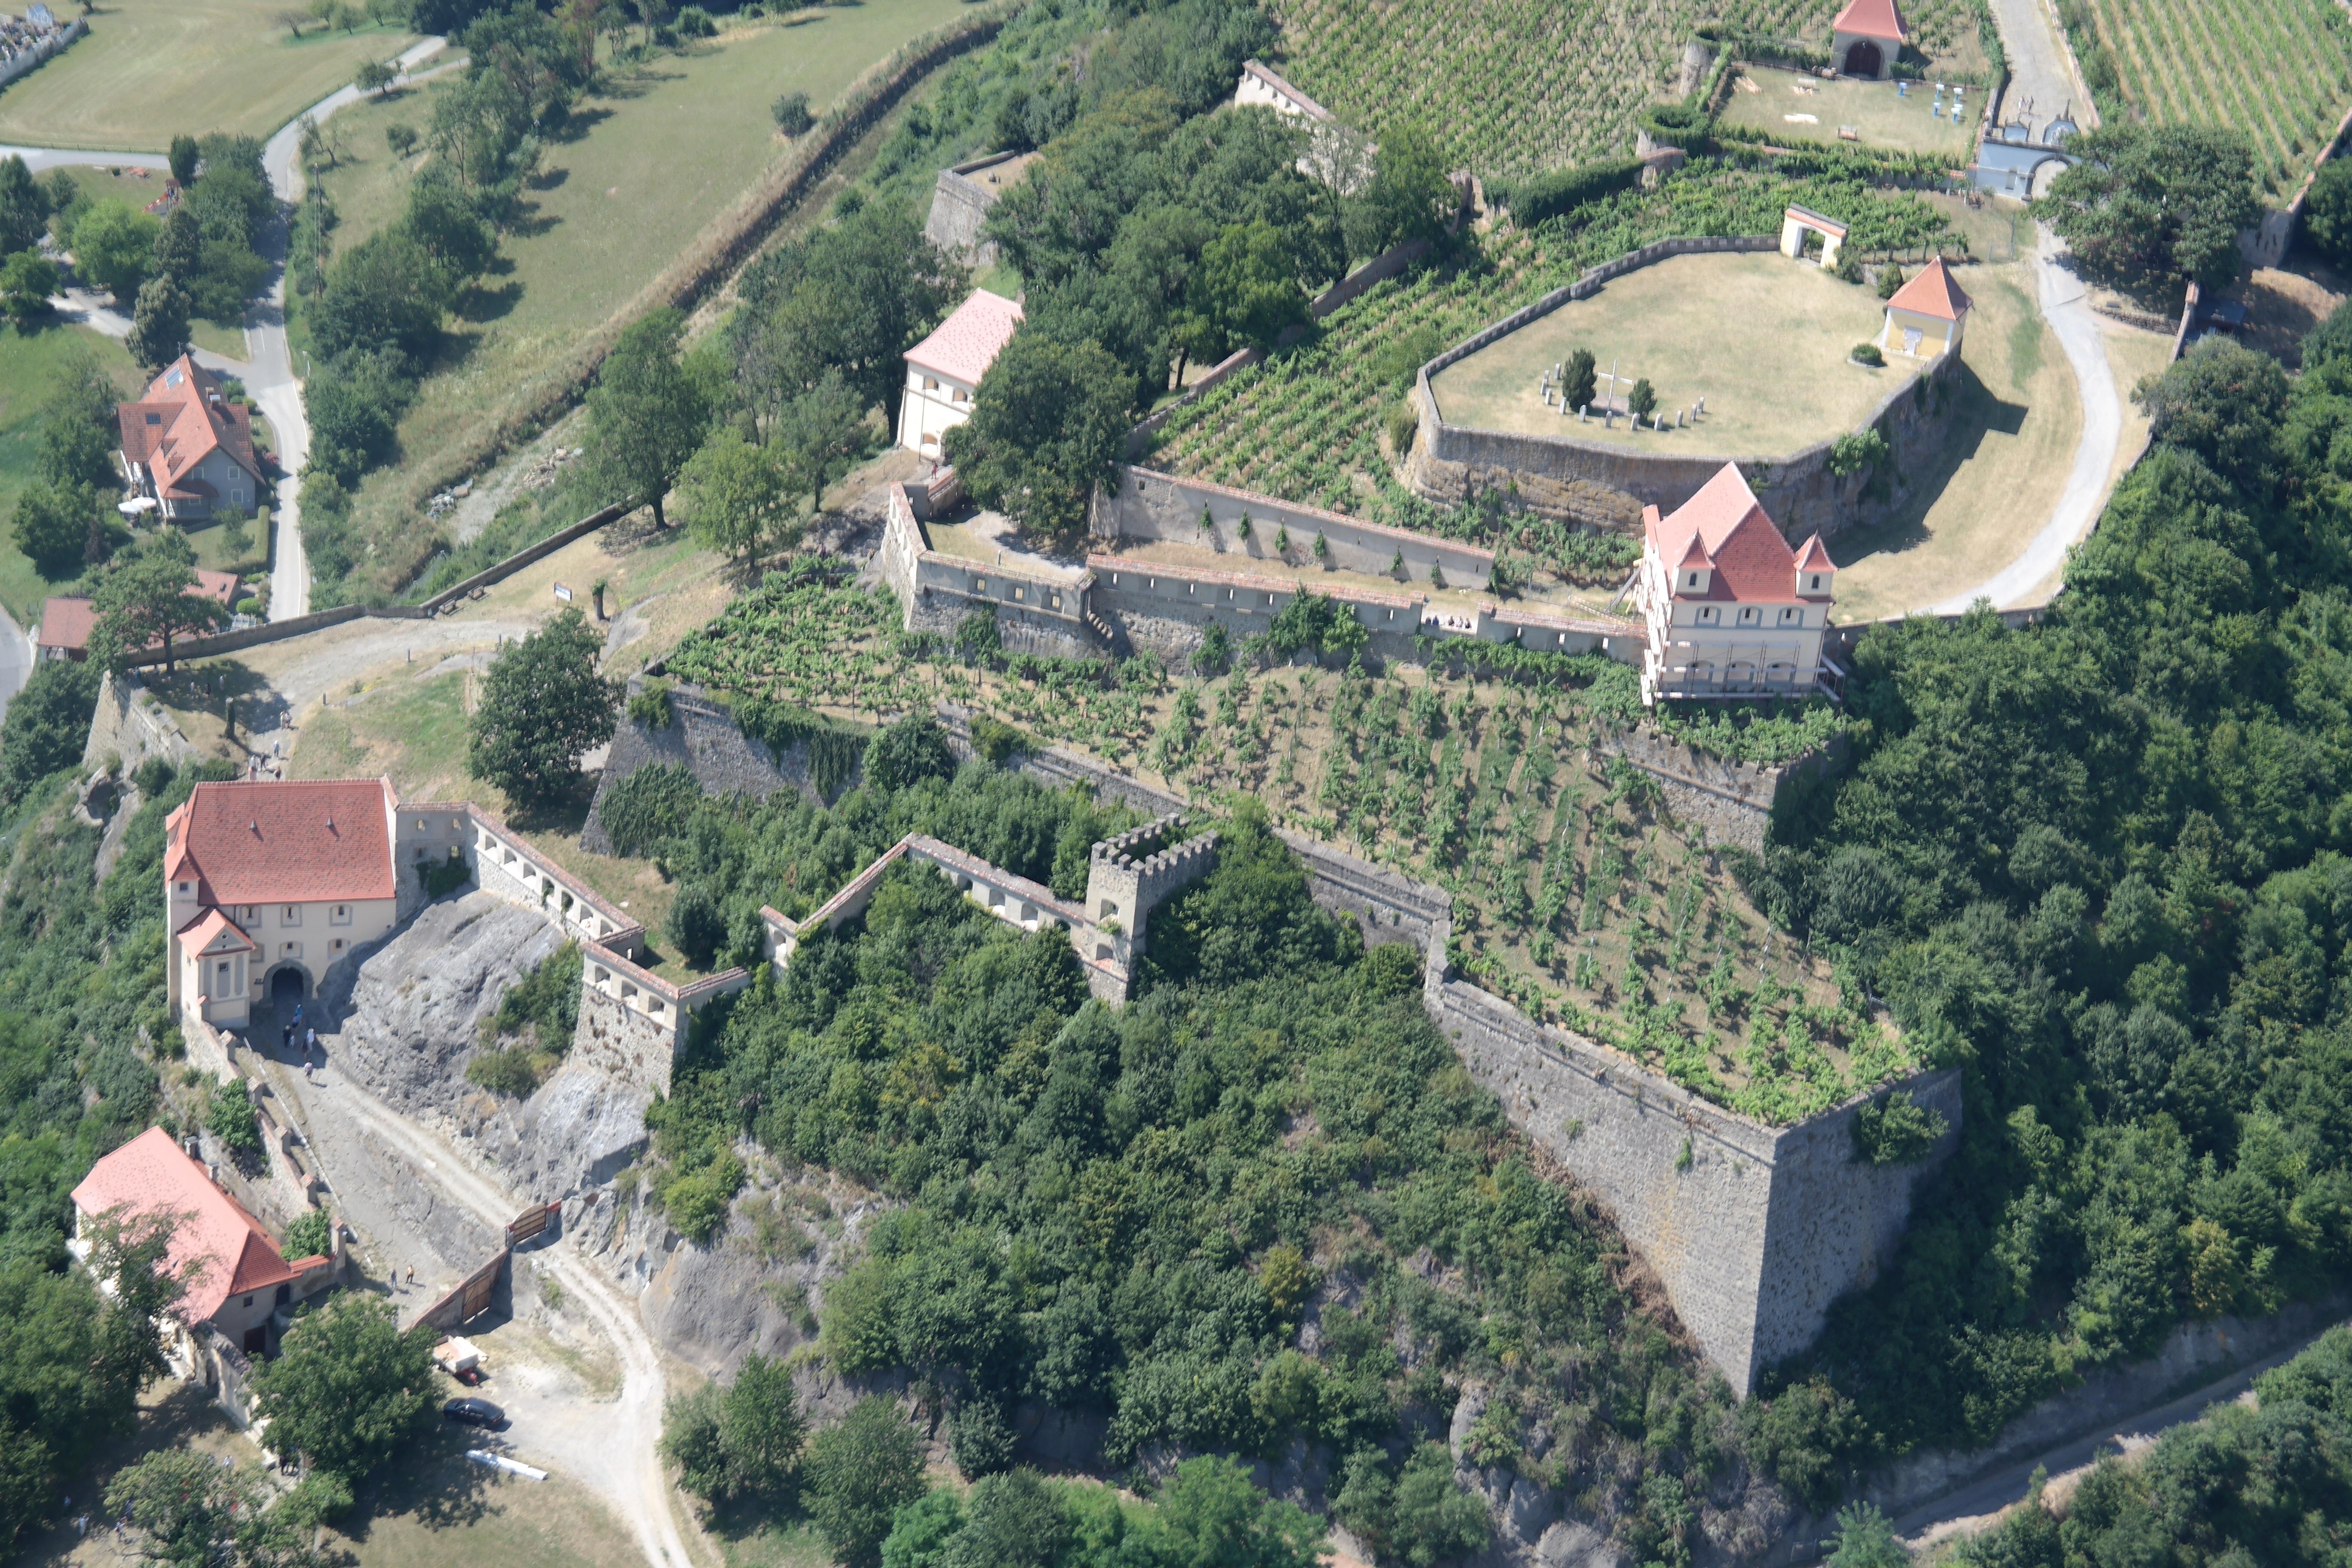
rock, mountain, photography, mansion, building, mountain range, stone, castle, landmark, tourism, austria, places of interest, fortress, estate, middle ages, styria, destination, bird's eye view, tours, aerial photography, castle gate, knight's castle, riegersburg, residential area